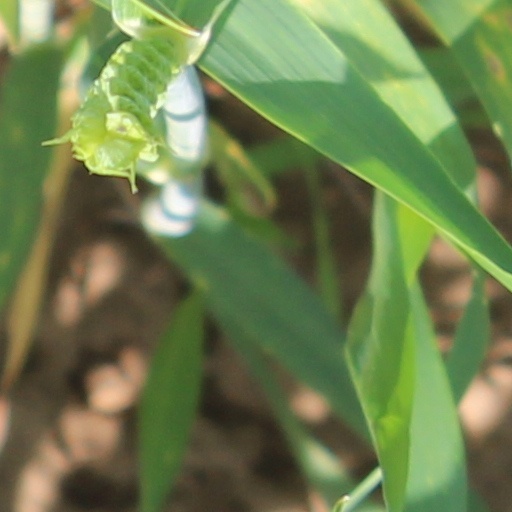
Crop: wheat